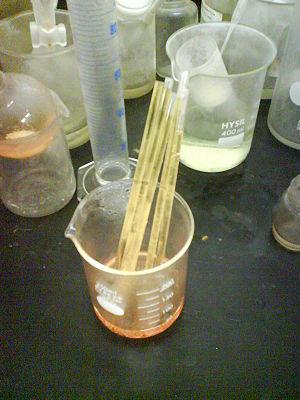
L’eau régale ou eau royale est un mélange d’acide chlorhydrique et d’acide nitrique concentrés dans une proportion de 2 à 4 volumes d’acide chlorhydrique pour 1 d’acide nitrique. Elle est appelée ainsi parce qu’elle est capable de dissoudre certains métaux nobles tels le platine, l'or ou le tantale insolubles dans ces acides seuls ou dans tout autre acide simple concentré.